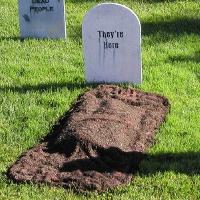
Weather: sun or clear